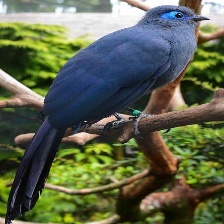
Species: BLUE COAU
Scientific name: COUA CAERULEA